Radiocentro CMQ Building

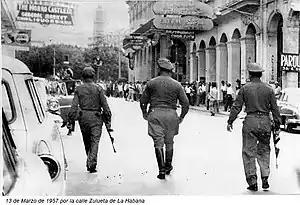
Havana Police with machine guns immediately following the attack on Calle Zulueta, March 13, 1957

The Radiocentro CMQ Building of 1947, built on 23rd Street between Calles L and M in El Vedado, was the first mixed use building in Cuba. The architectural program of the building included businesses, offices, radio, and television studios, as well as the Cinerama Warner cinema. This project joined the expertise of the structural engineers, the U.S. firm Purdy and Henderson, Engineers, and the architects Martín Domínguez Esteban and Miguel Gastón and Emilio del Junco, all members of the ATEC (Cuban section of the CIAM). The building had a great impact since it was published in the magazine "L'Architecture d'aujourd'hui".